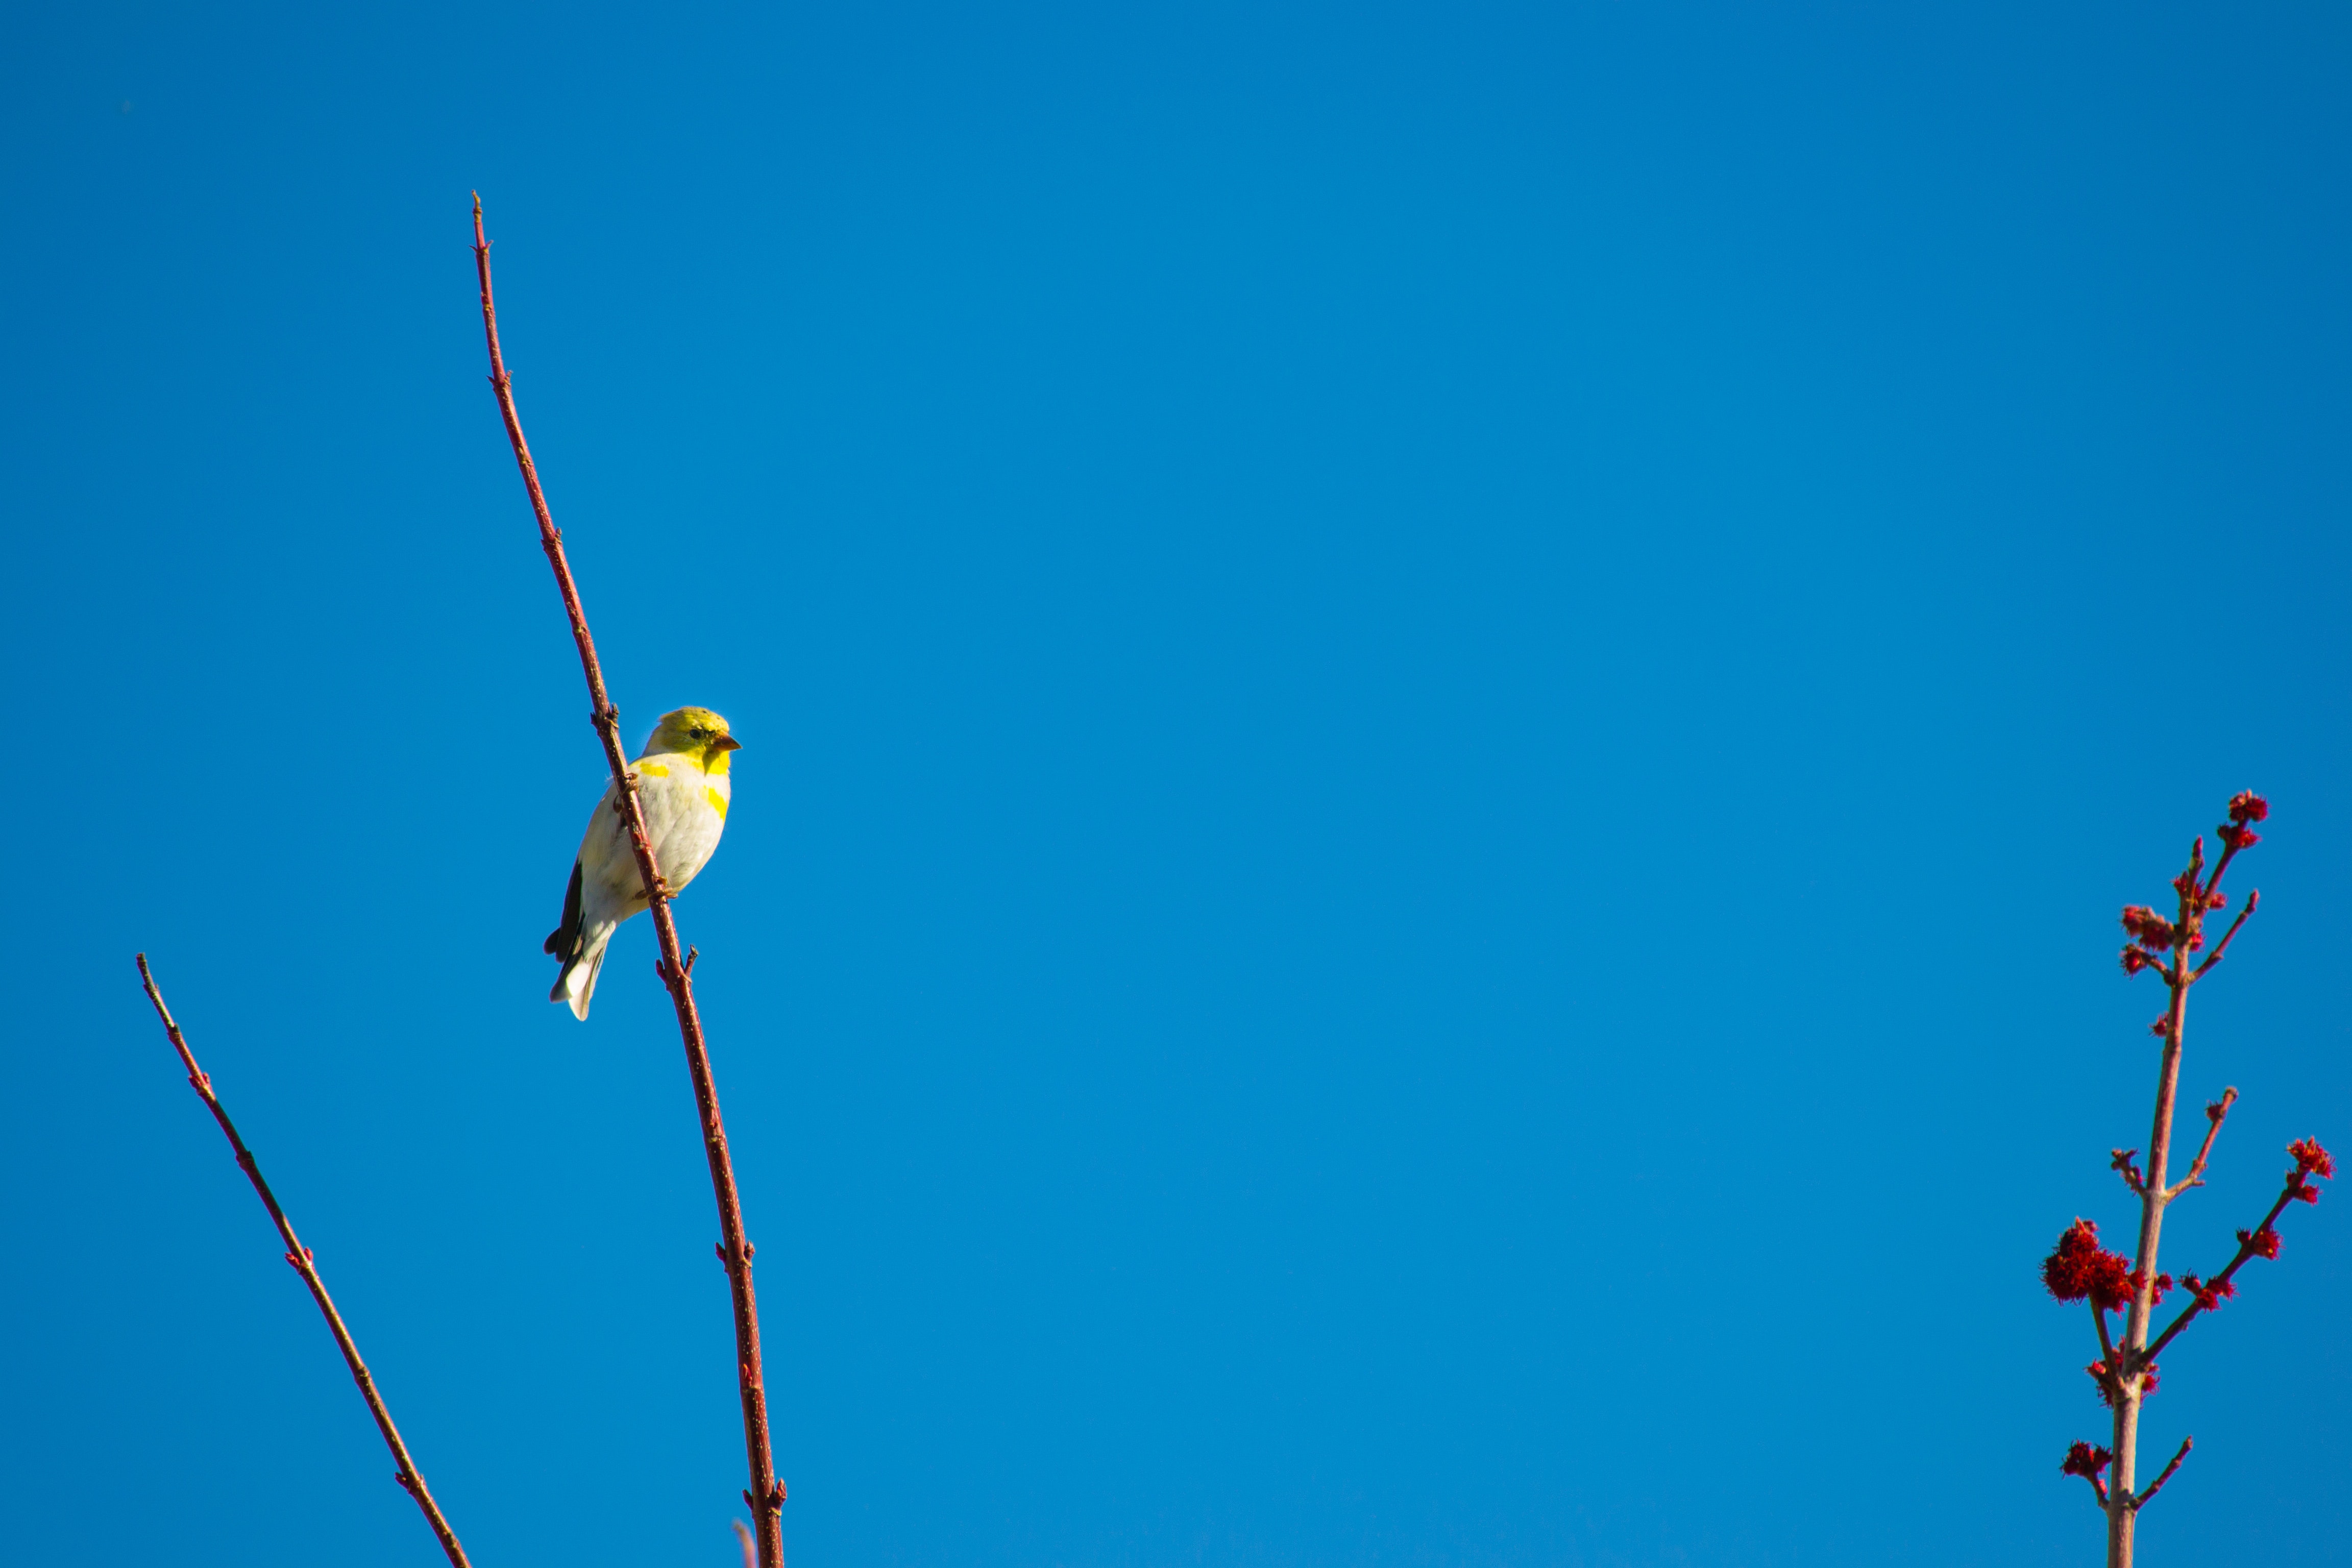
blue, sky, pole vault, organism, electric blue, plant, plant stem, bird, jumping